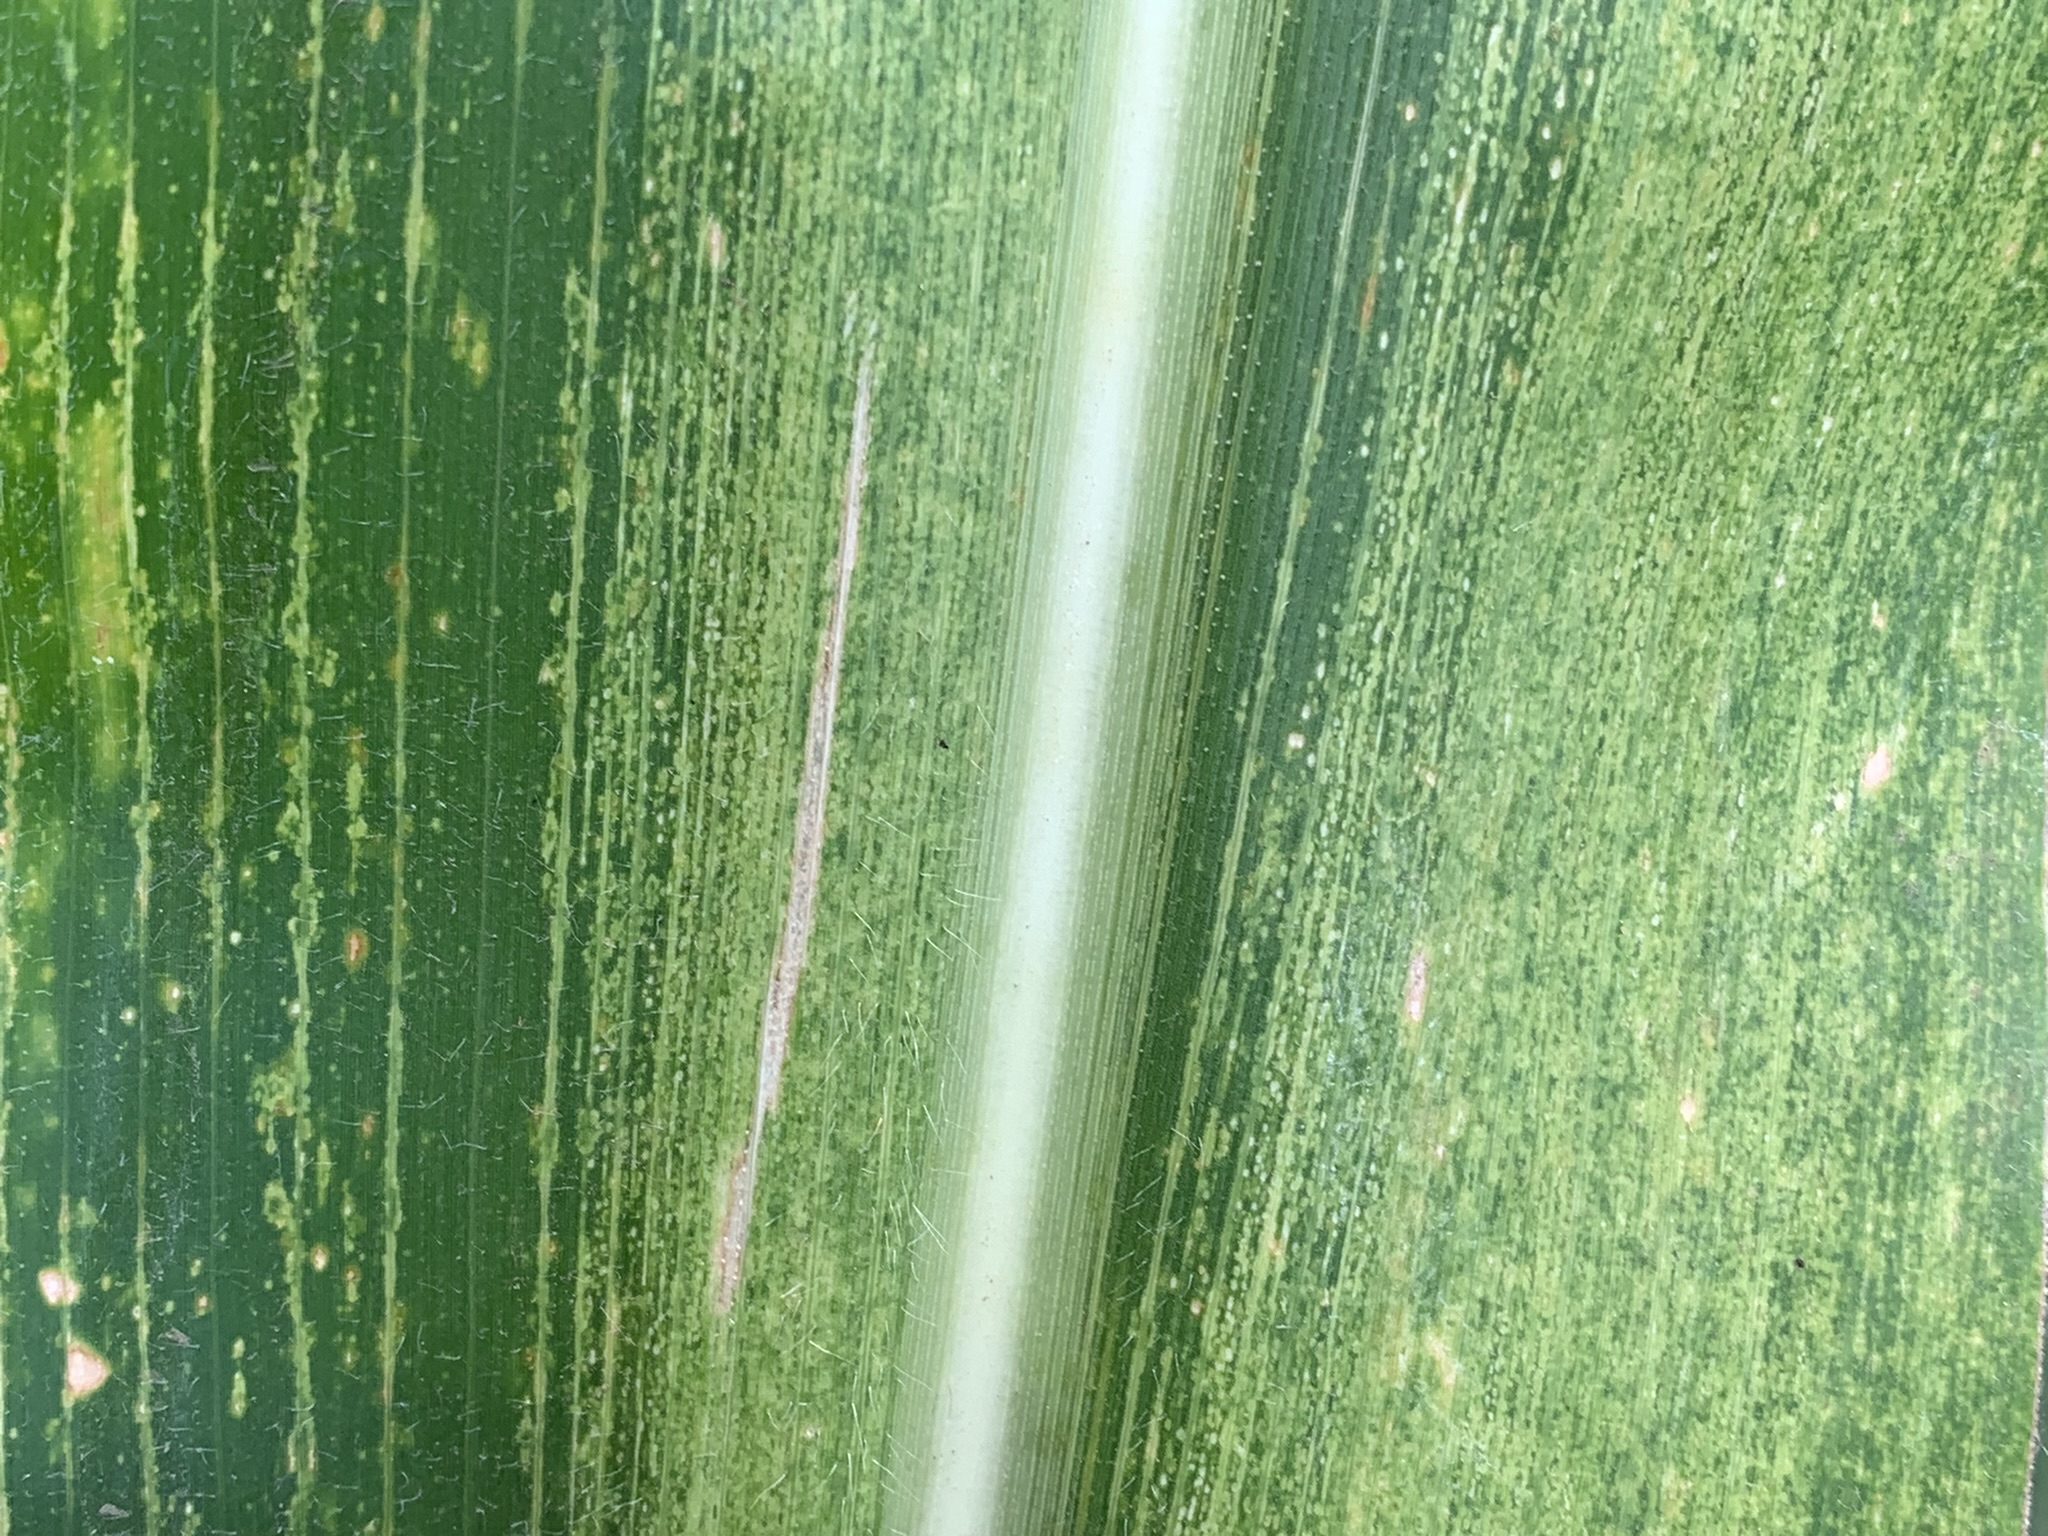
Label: MSV